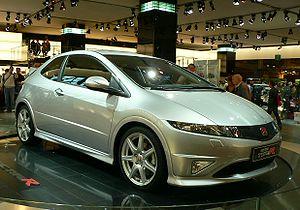
Honda Civic type R en exposition au Mondial de l'Automobile de Paris 2006